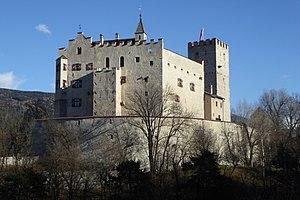
Brunico est une ville italienne située dans la province autonome de Bolzano, dans la région du Trentin-Haut-Adige. C'est le centre historique, culturel, économique et administratif du val Pusteria.